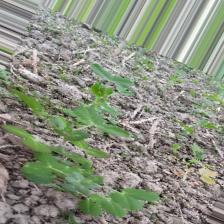
Label: Normal